Clinical trial

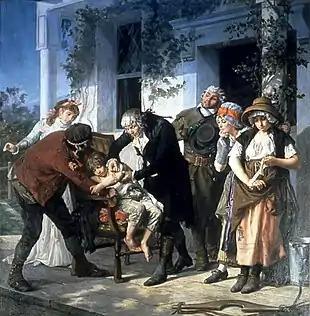
Edward Jenner vaccinating James Phipps, a boy of eight, on 14 May 1796. Jenner failed to use a control group.

Although early medical experimentation was performed often, the use of a control group to provide an accurate comparison for the demonstration of the intervention's efficacy was generally lacking. For instance, Lady Mary Wortley Montagu, who campaigned for the introduction of inoculation (then called variolation) to prevent smallpox, arranged for seven prisoners who had been sentenced to death to undergo variolation in exchange for their life. Although they survived and did not contract smallpox, there was no control group to assess whether this result was due to the inoculation or some other factor. Similar experiments performed by Edward Jenner over his smallpox vaccine were equally conceptually flawed.